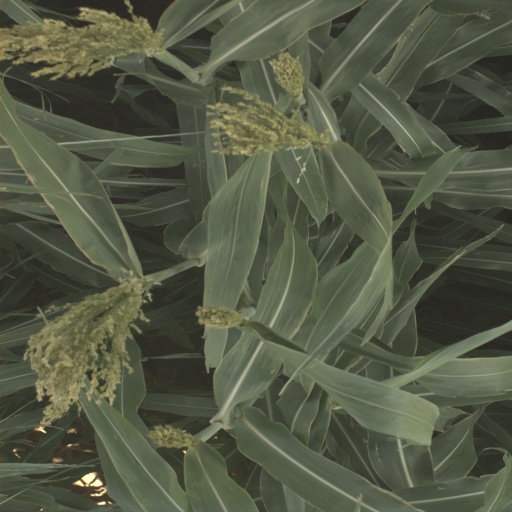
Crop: sorghum